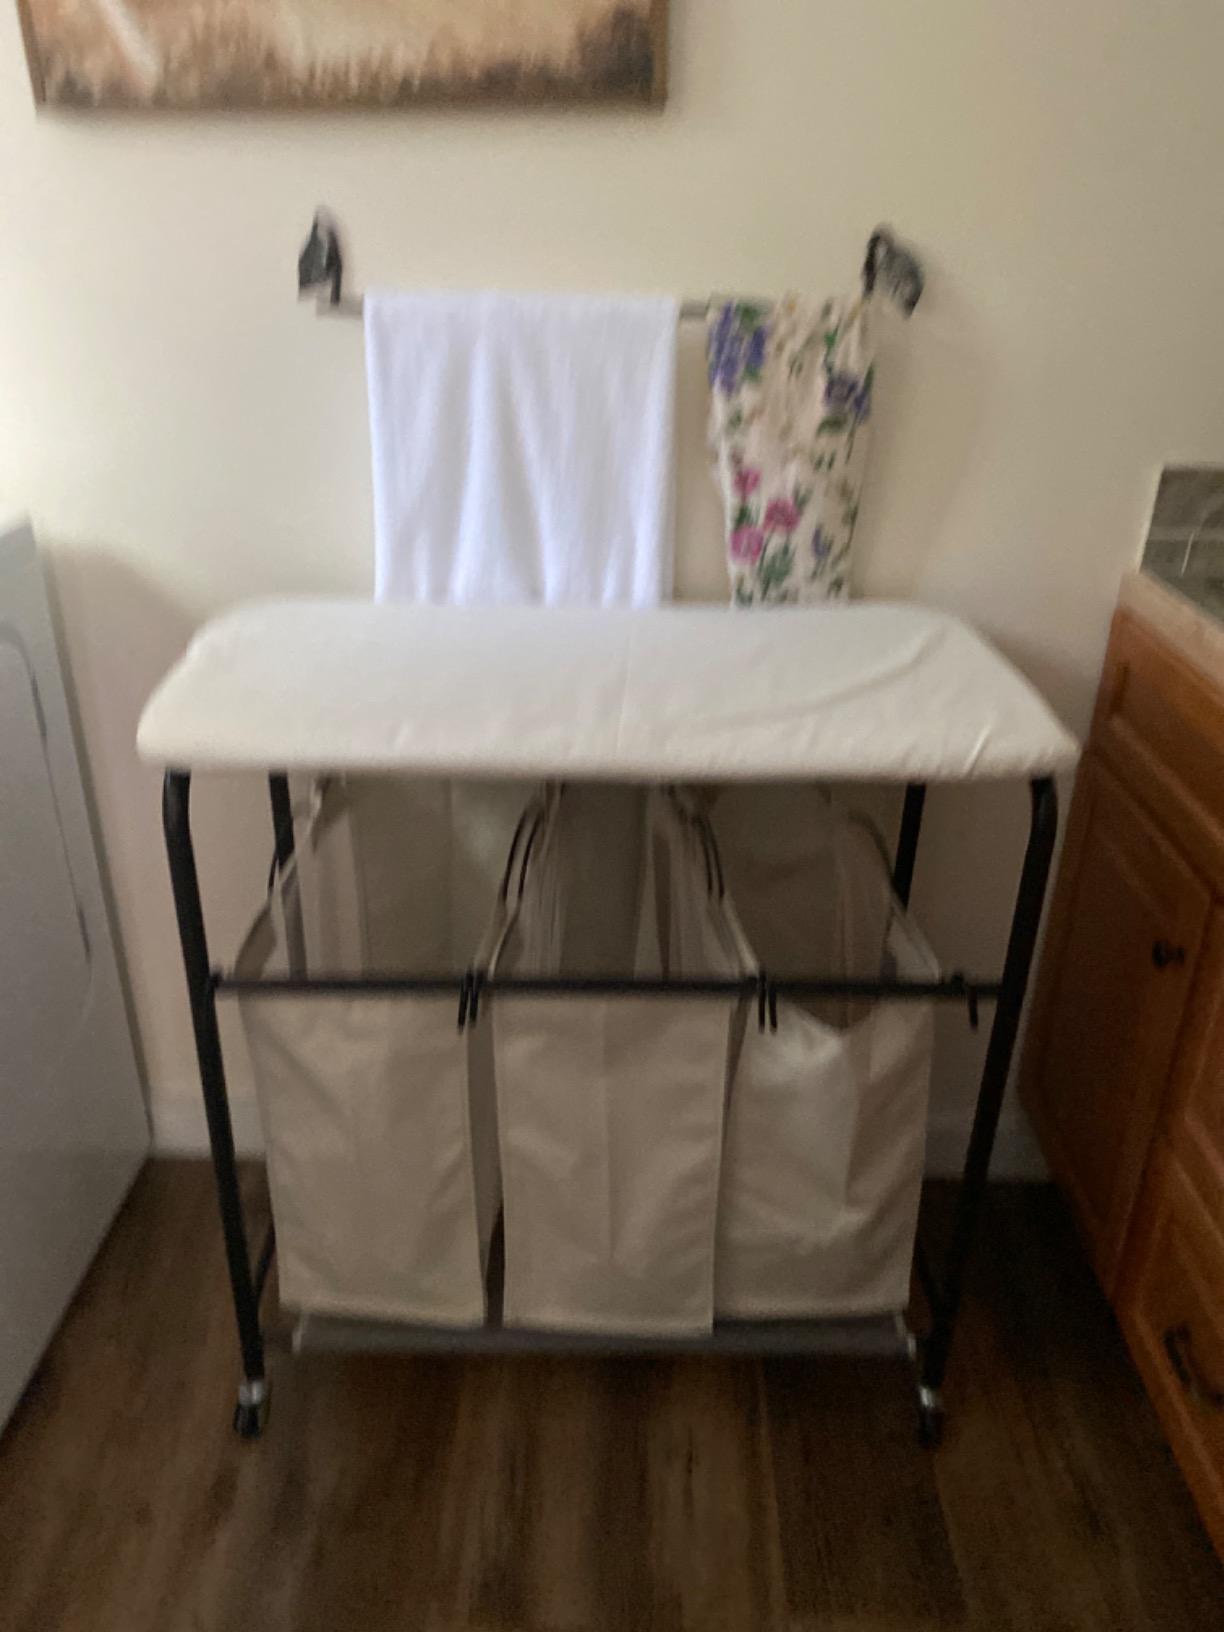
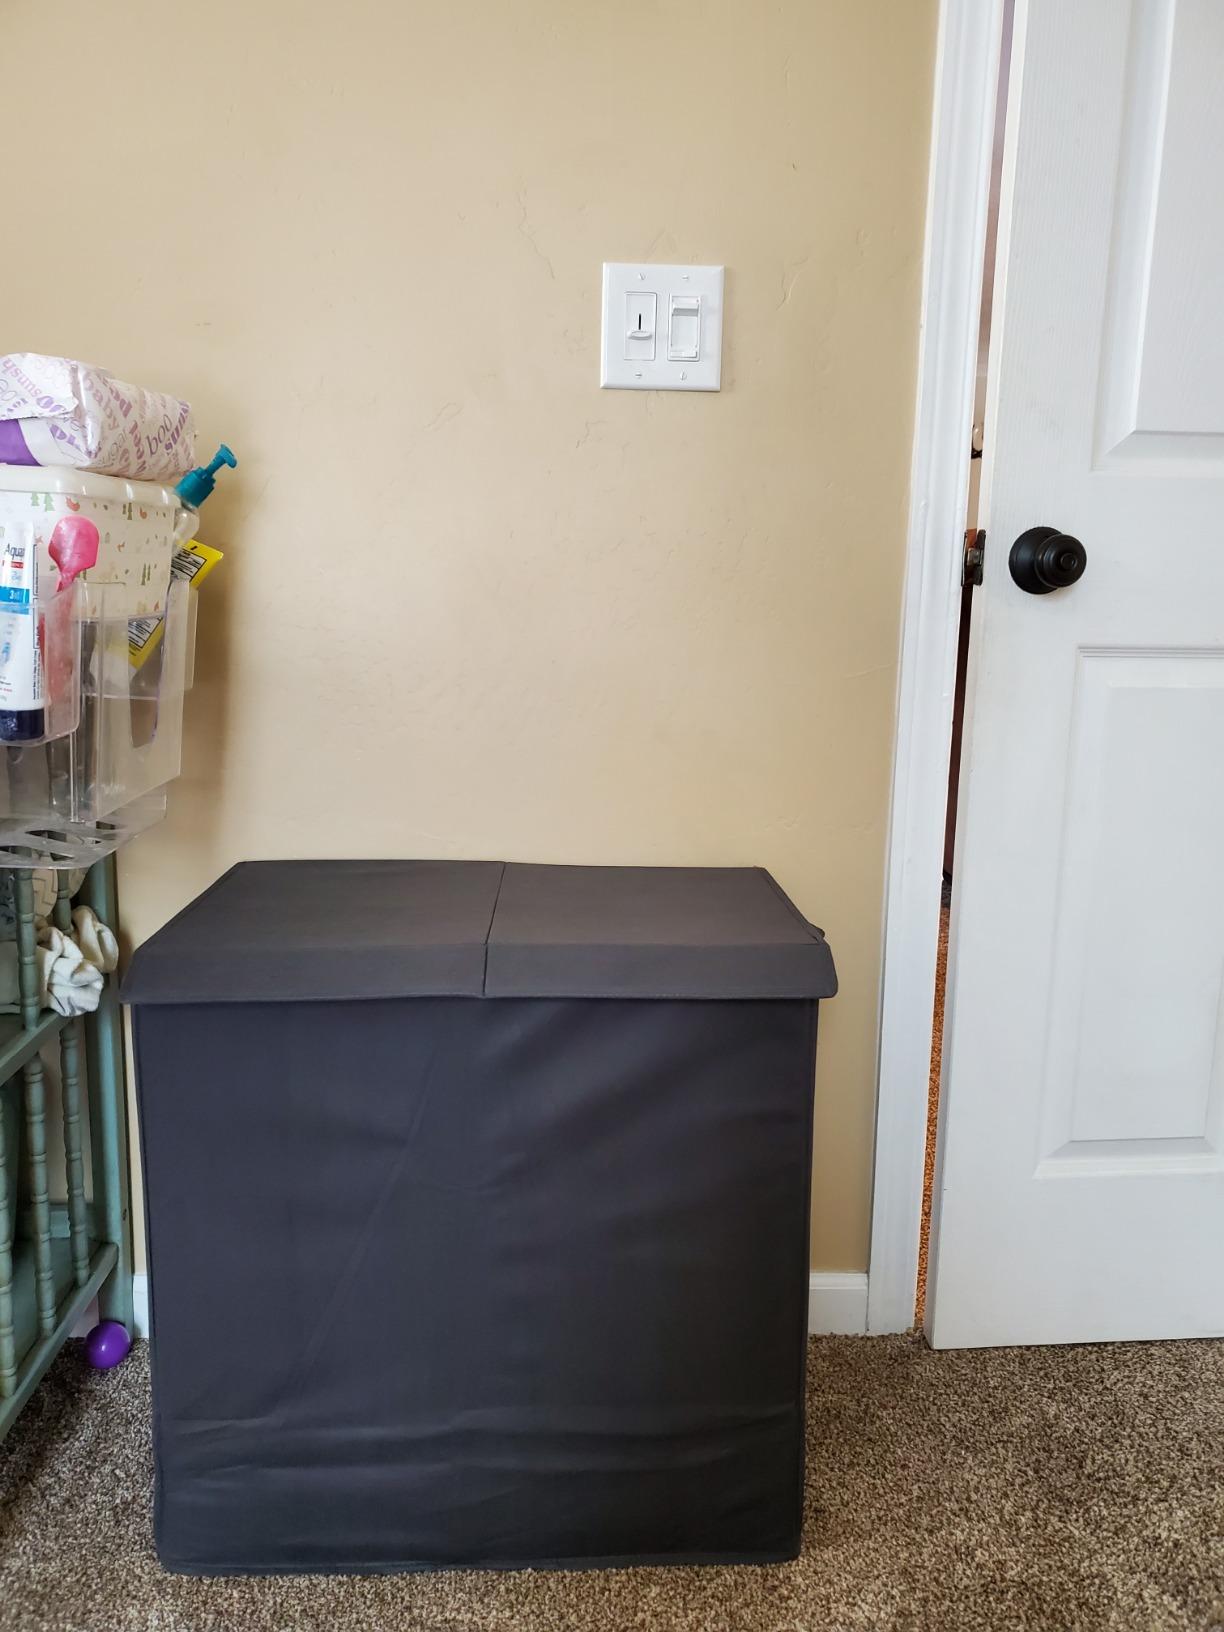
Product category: items_hamper
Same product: no